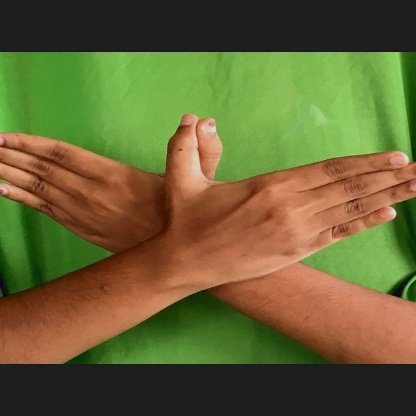
Mudra: Garuda